Camden Market

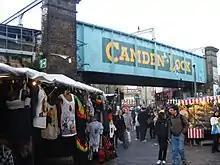
The North London line railway bridge over Chalk Farm Road from Camden Lock Place, a pedestrian-only road with open-air and permanent stalls, and entrances to some of the Camden markets

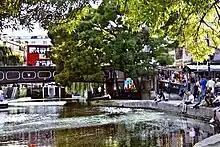
Former Camden Market at the water - demolished in early 2015 to be redeveloped as Hawley Wharf

The Camden markets are a number of adjoining large retail markets, often collectively referred to as Camden Market or Camden Lock, located in the historic former Pickfords stables, in Camden Town, London. It is situated north of the Hampstead Road Lock of the Regent's Canal (popularly referred to as Camden Lock). Famed for their cosmopolitan image, products sold on the stalls include crafts, clothing, books, bric-a-brac, and fast food. It is the fourth-most popular visitor attraction in London, attracting approximately 250,000 people each week.